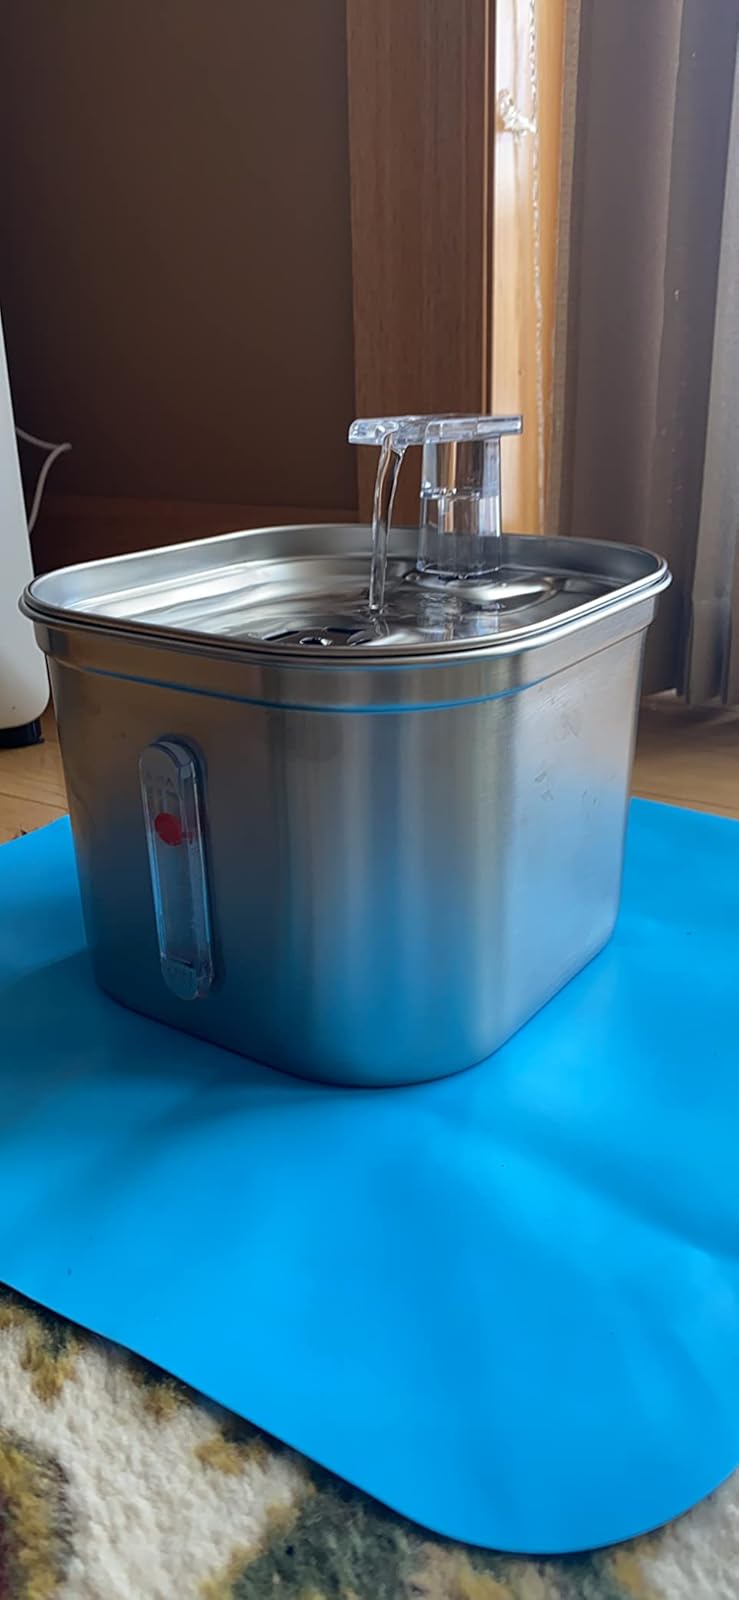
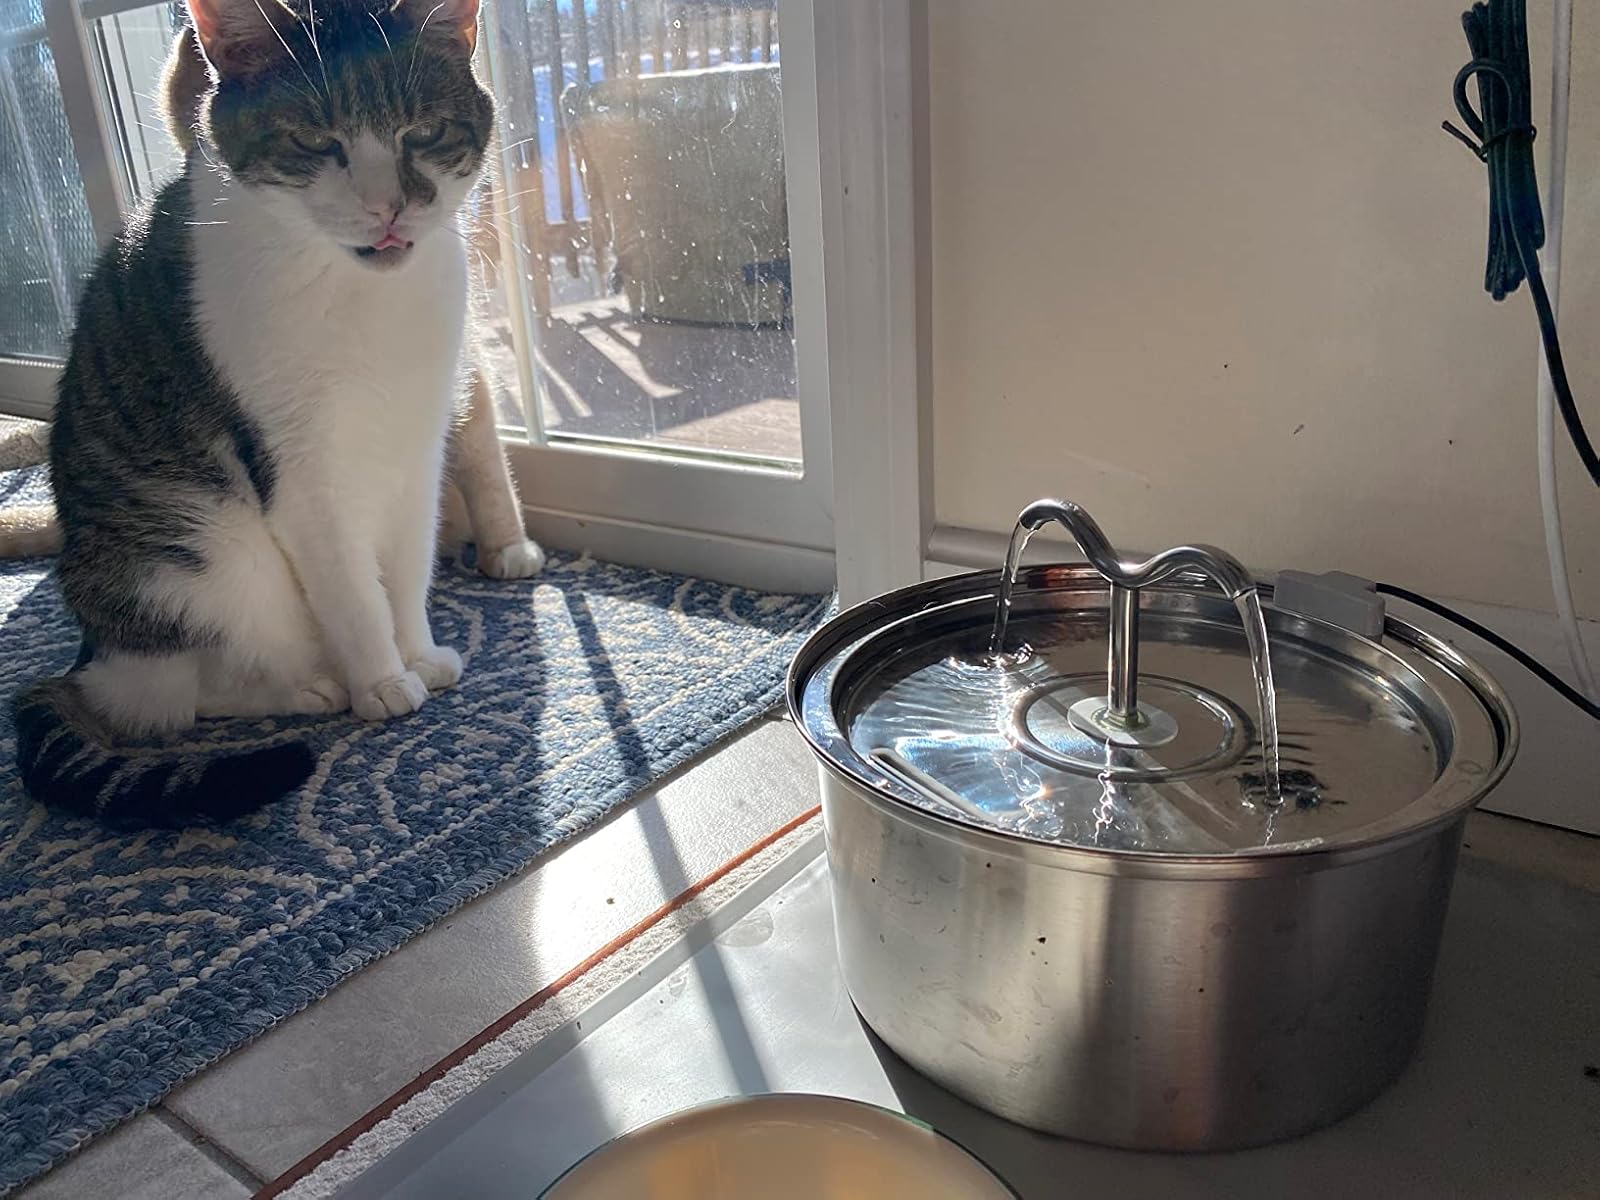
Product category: items_bowl
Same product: no